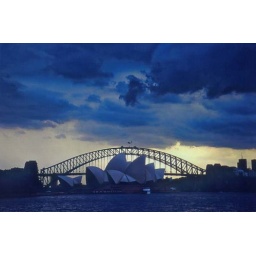
sydney opera house and harbour bridge under wicked thunderstorm